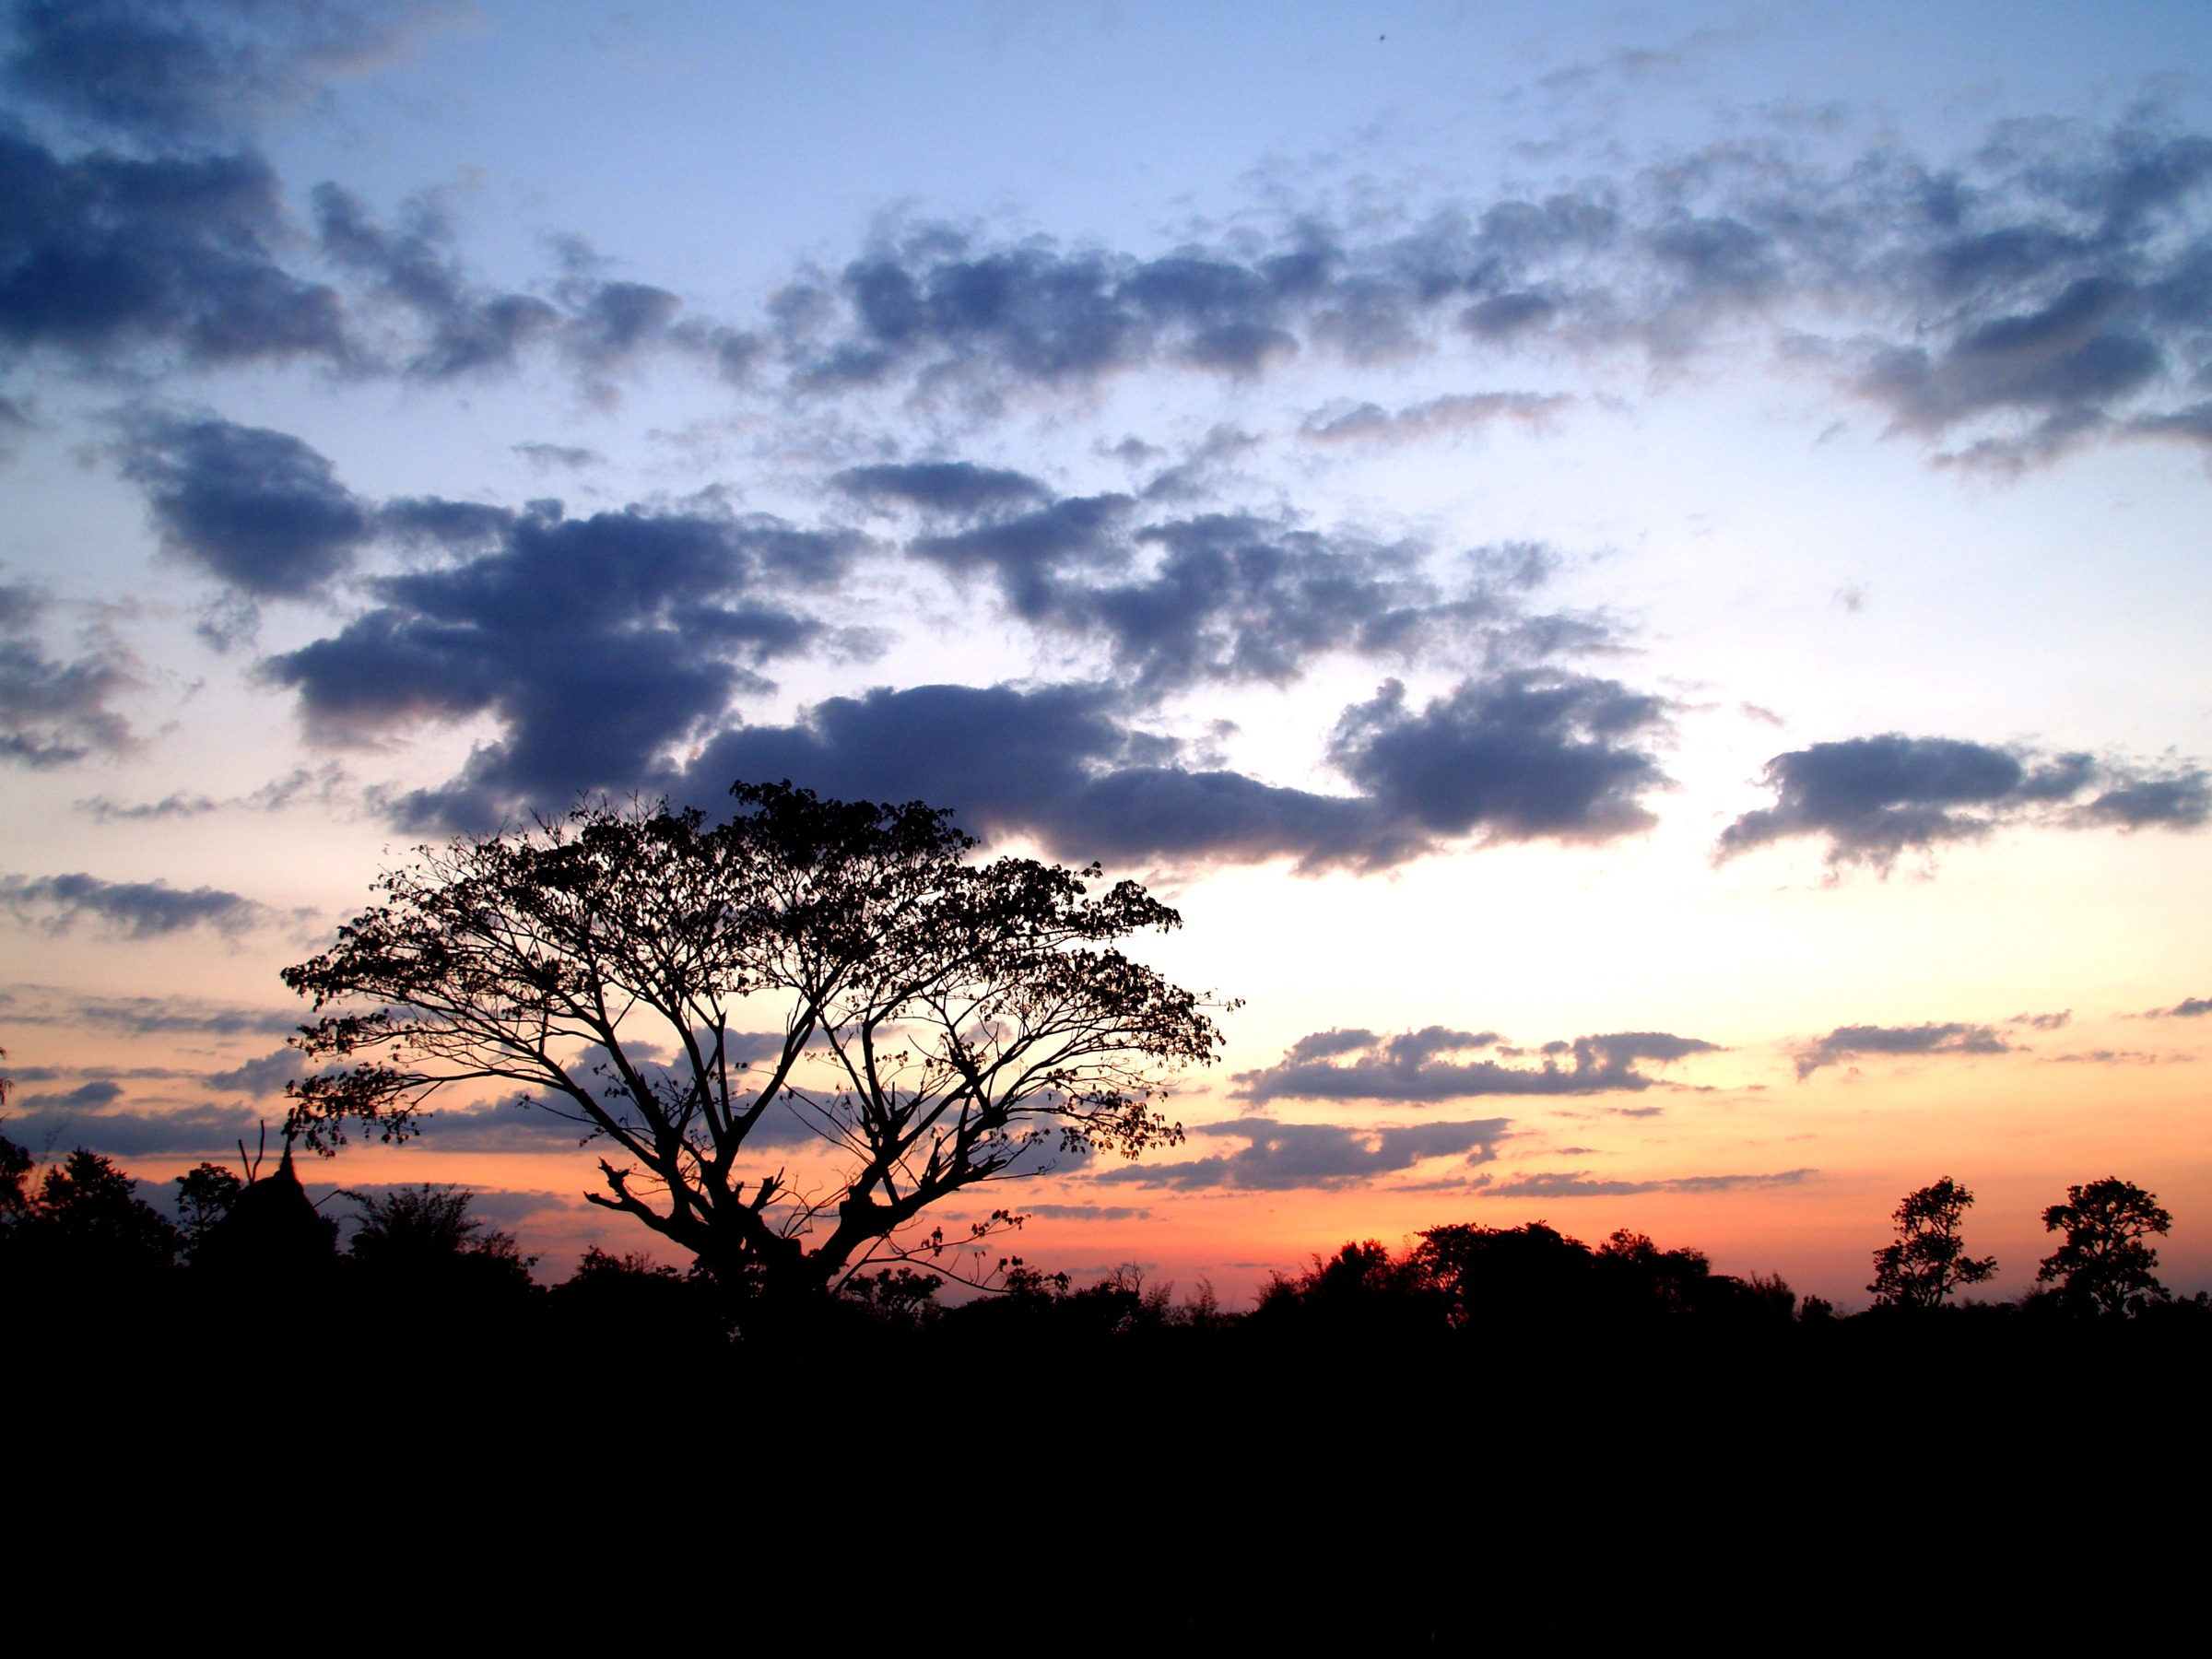
tree, nature, horizon, cloud, sky, sunrise, sunset, field, prairie, sunlight, morning, view, dawn, atmosphere, dusk, environment, evening, high, tranquil, scenic, weather, savanna, plain, cloudscape, tree branch, outdoors, clouds, grassland, stratosphere, meteorology, afterglow, tree isolated, atmospheric phenomenon, red sky at morning, tree silhouette black, forest silhouette